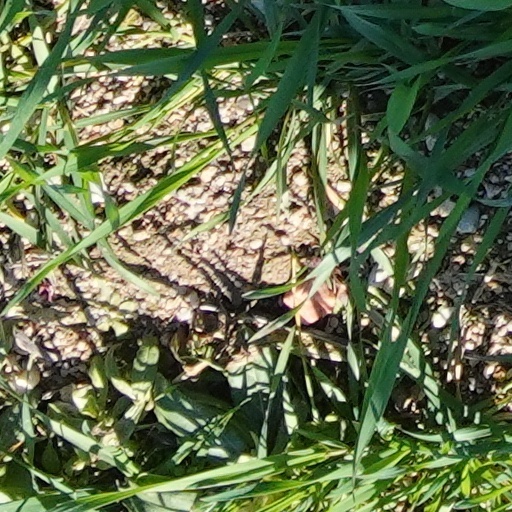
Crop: wheat